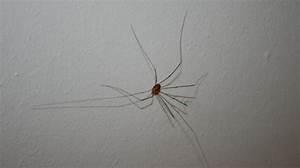
spider